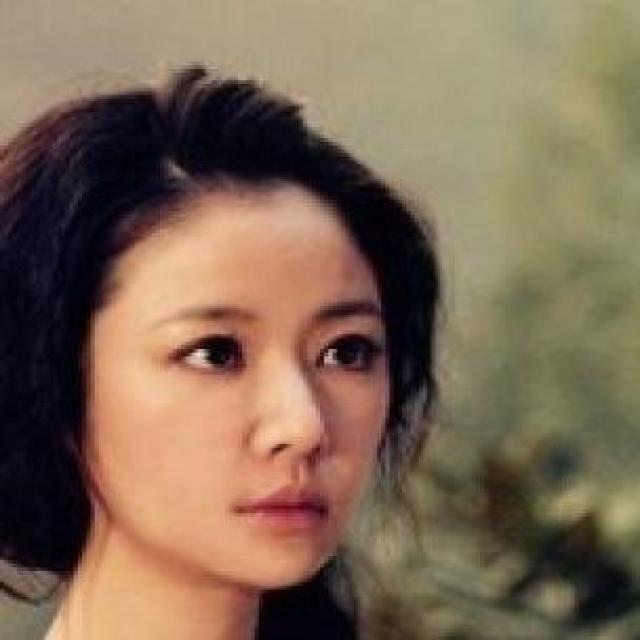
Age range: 21-44